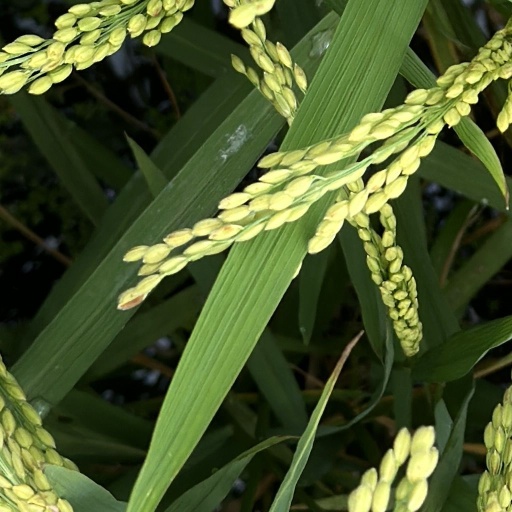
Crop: rice